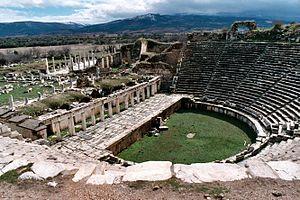
Aphrodisias est une petite cité antique de Carie, en Asie mineure. Le site archéologique est situé près du village de Geyre, en Turquie, à environ 230 km d'Izmir.